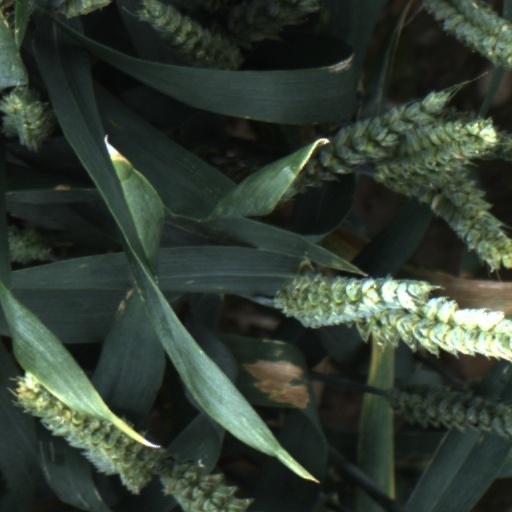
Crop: wheat